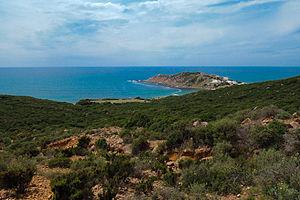
Cap negro